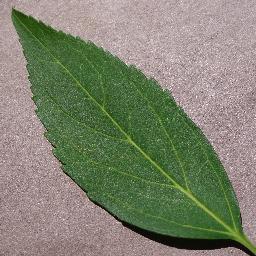
Label: Cherry___healthy